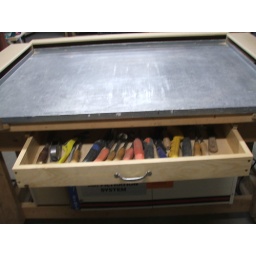
tool drawer in work table